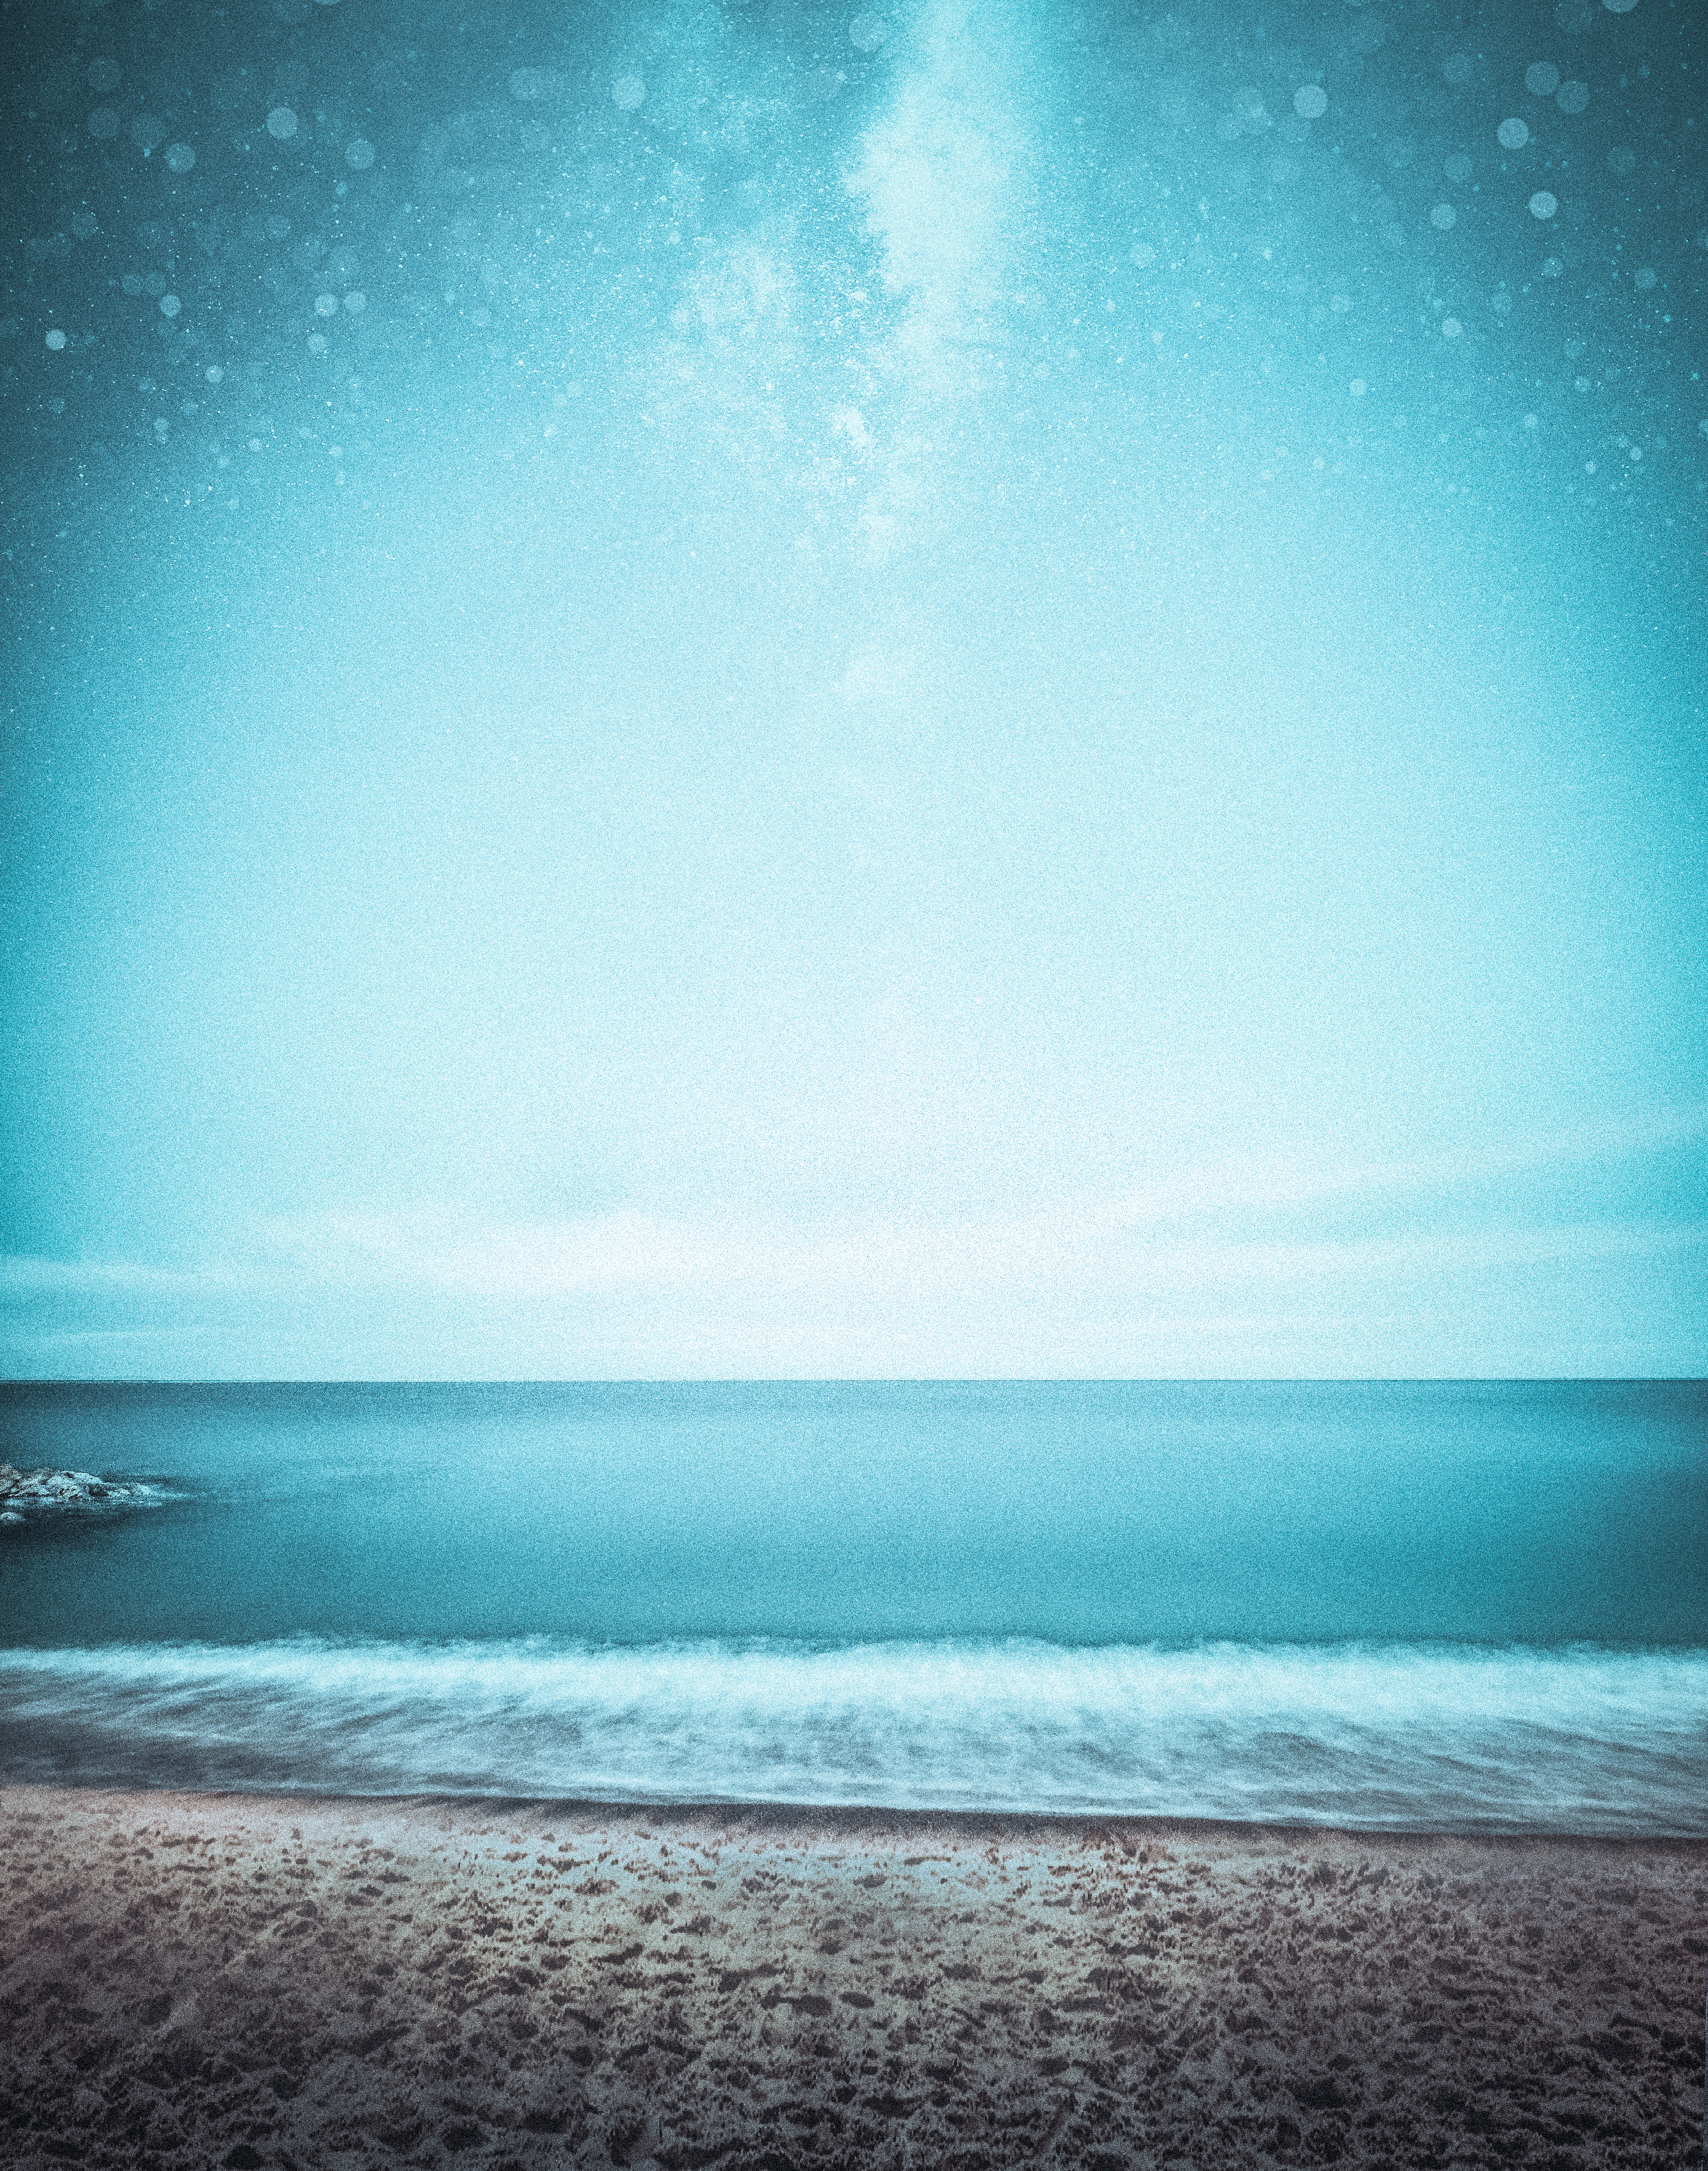
sea, horizon, sky, ocean, body of water, water, calm, shore, atmosphere, wave, atmosphere of earth, daytime, phenomenon, sunlight, wind wave, beach, turquoise, coastal and oceanic landforms, computer wallpaper, tide, cloud